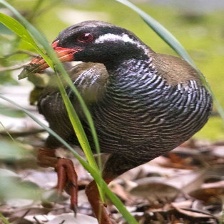
Species: OKINAWA RAIL
Scientific name: GALLIRALLUS OKINAWAE
ImageNet parent category: european_gallinule